Answer in natural language. Where is beige armchair with rounded arms with respect to brown wooden desk? Choose between the following options: left or right
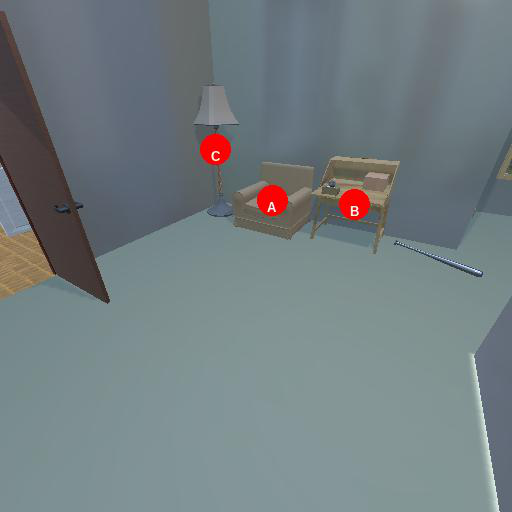
<answer>left</answer>